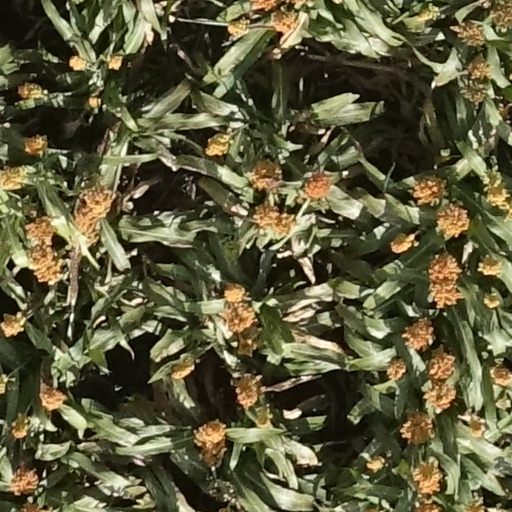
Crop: sorghum